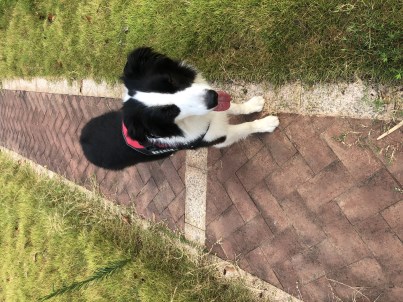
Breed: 2594-n000109-Border_collie